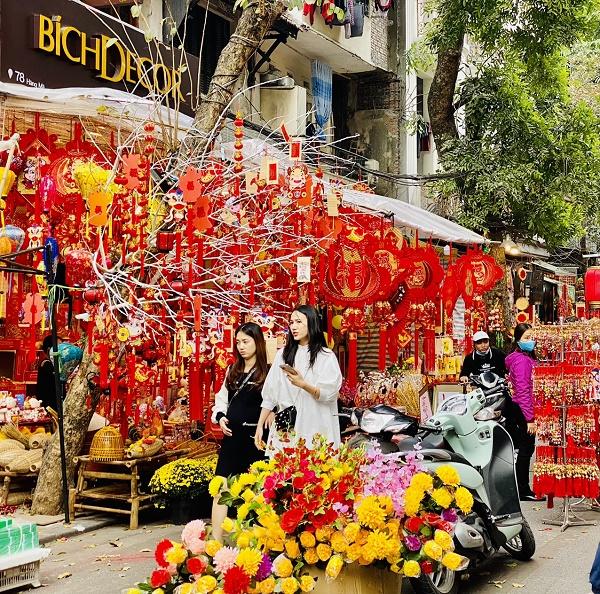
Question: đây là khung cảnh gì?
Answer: đây là một khu chợ tết